1996 Australian Touring Car Championship

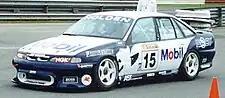
1996 Champion, Craig Lowndes' Holden VR Commodore

The 1996 Australian Touring Car Championship was a CAMS sanctioned motor racing title for drivers of 5.0 Litre Touring Cars complying with Australian Group 3A regulations. The championship, which was the 37th Australian Touring Car Championship, was promoted as the Shell Australian Touring Car Championship. It was contested over ten rounds between January 1996 and June 1996. The championship was contested earlier in the year than usual as much of telecaster Channel 7's broadcast equipment was required for its 1996 Summer Olympics coverage. 1996 was the last year in which Channel 7 would broadcast the championship until 2007, with Network Ten taking over the broadcast rights from the 1997 season onwards.